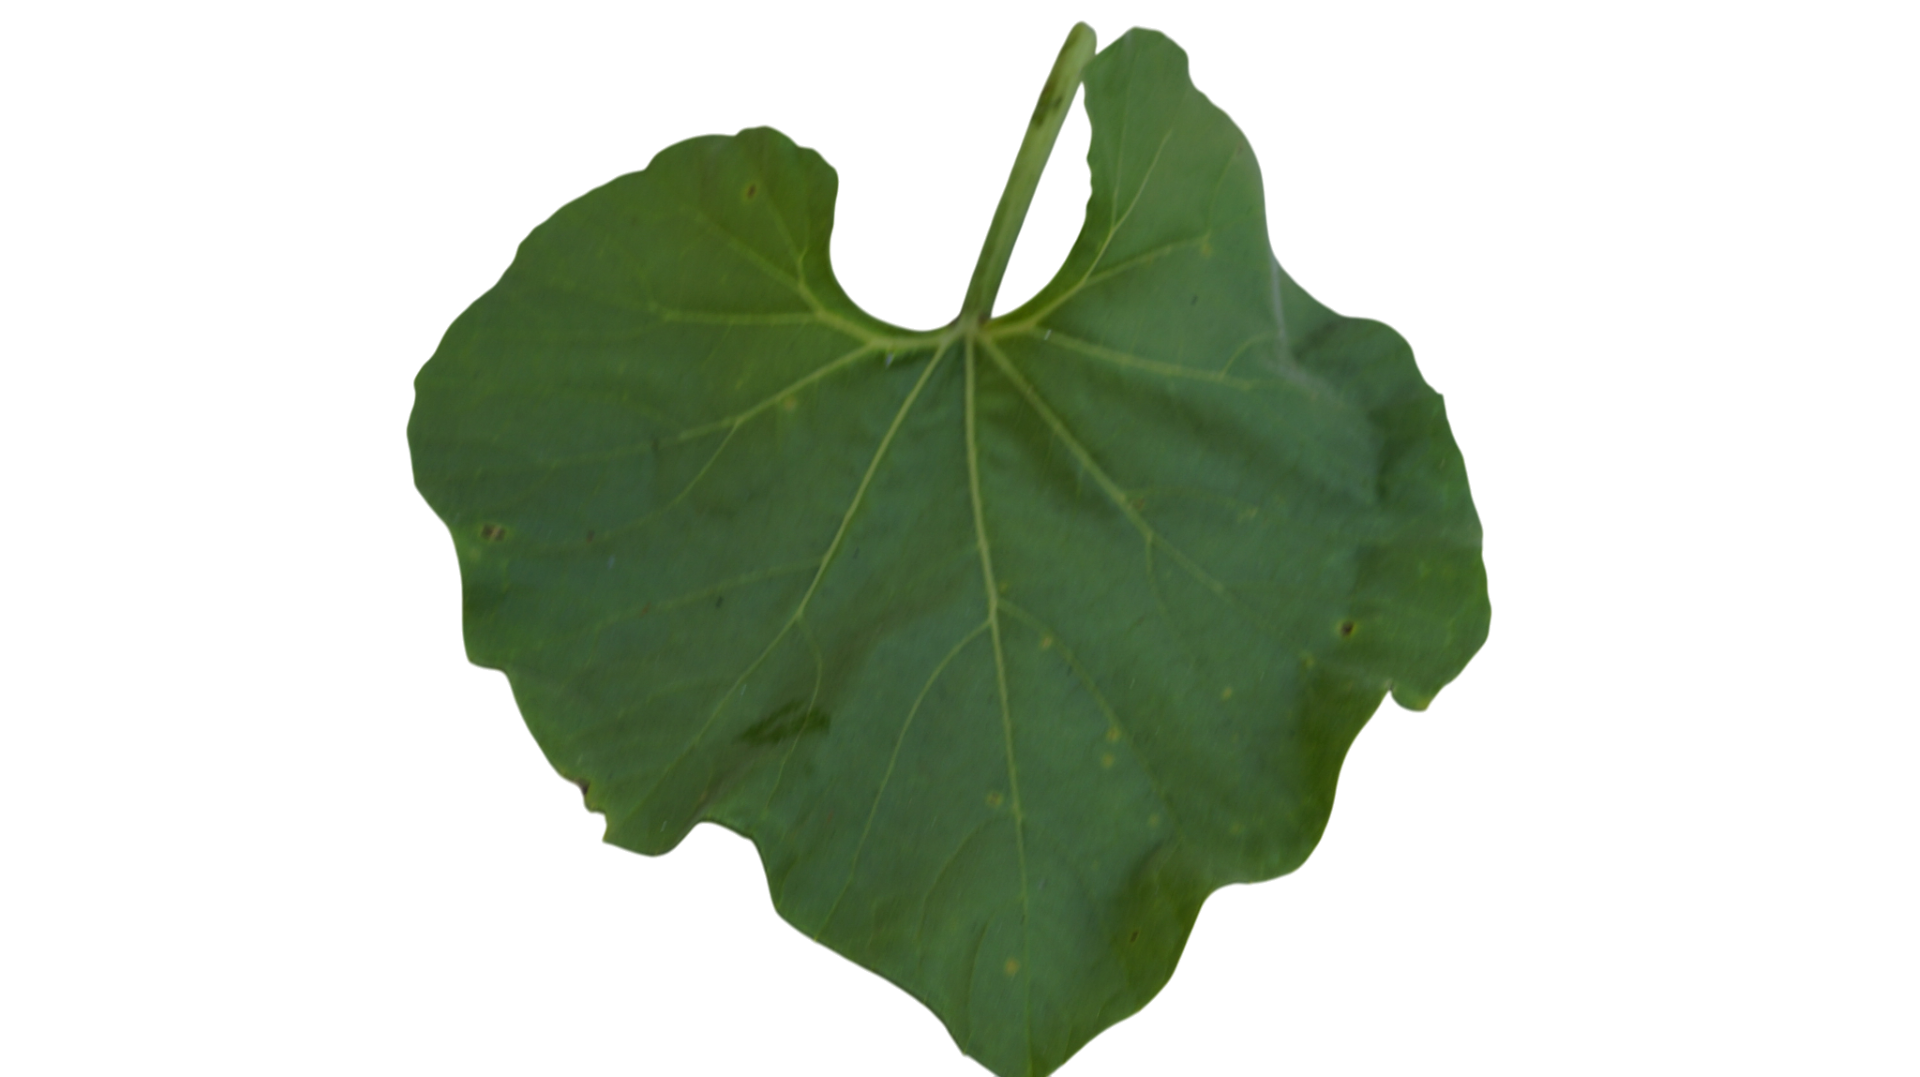
Crop: Bottle Gourd
Label: Early_Alternaria_Leaf_Blight